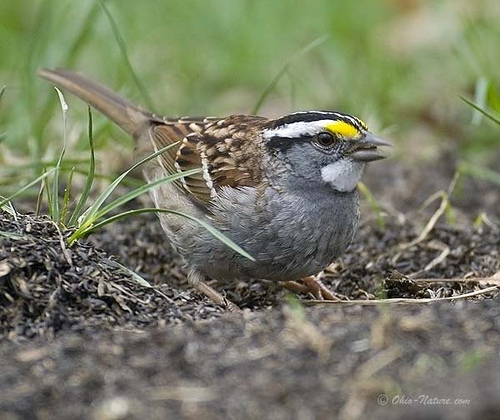
small bird with grey belly, chest and flank, white throat, brown wings, yellow eyebrow with black and white stripes on the crown, beak is short and pointed.
this bird has a black and white striped head with yellow above its eyes, a grey face, white throat, grey belly and tarsus, with brown and white feathers covering the rest of its body.
this little bird has a gray belly and breast, black superciliaries, and white wingbars.
a small sparrow-like bird has white throat and eyebrow, a yellow patch above its eye, gray breast and belly, and brown spotted wings with white wingbars.
this small bird has a white throat, white eyebrows and a yellow superciliary.
this bird has wings that are brown and has a rotund gray belly
this is a brown and white winged bird with a black yellow and white head and grey breast.
this bird is brown, black, gray, and yellow in color, with a small sharp beak.
small bird with yellow marking just above eye, as well as black and white stripes on head, gray underbelly and brown spotted wings.
this small gray and brown bird has a small yellow patch above its eyes, a short sharp beak and a long tail.
Species: White Throated Sparrow